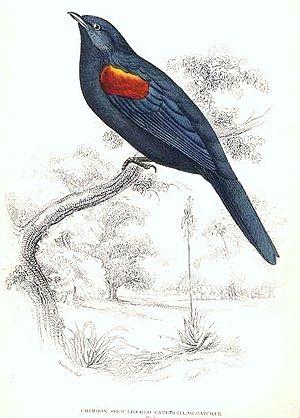
Crimson Shouldered Caterpillar Catcher = Campephaga phoenicea (Échenilleur à épaulettes rouges) - Mâle
Le Carouge à épaulettes est une espèce de passereaux appartenant à la famille des Icteridae.
L’Échenilleur à épaulettes rouges est une espèce d’oiseaux de la famille des Campephagidae.